Dukinfield

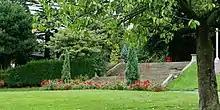
Dukinfield Park Steps

Dukinfield was historically a township in the ancient parish of Stockport, which formed part of the Macclesfield Hundred of Cheshire. From the 17th century onwards, parishes were gradually given various civil functions under the poor laws, in addition to their original ecclesiastical functions. In some cases, including Stockport, the civil functions were exercised by each township separately rather than the parish as a whole. In 1866, the legal definition of 'parish' was changed to be the areas used for administering the poor laws, and so Dukinfield became a civil parish.